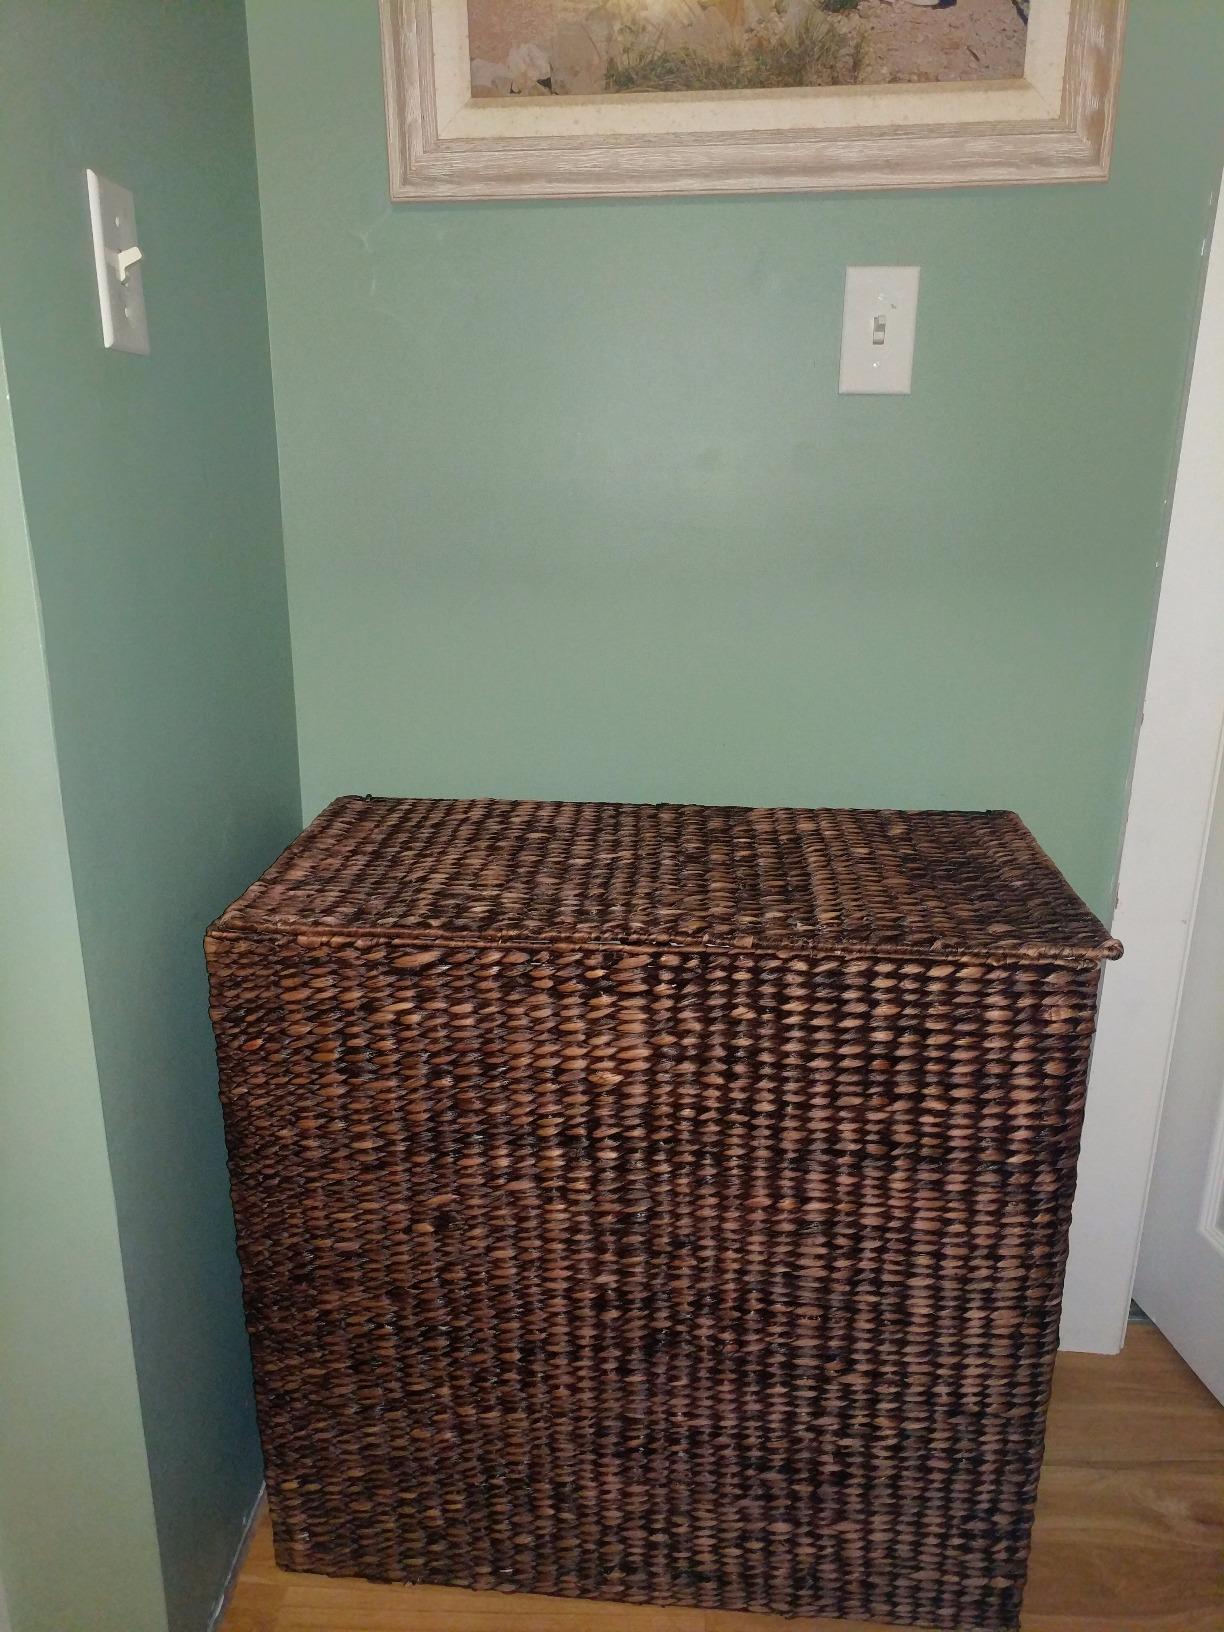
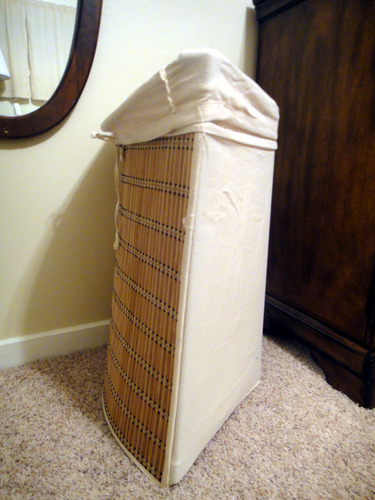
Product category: items_hamper
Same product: no